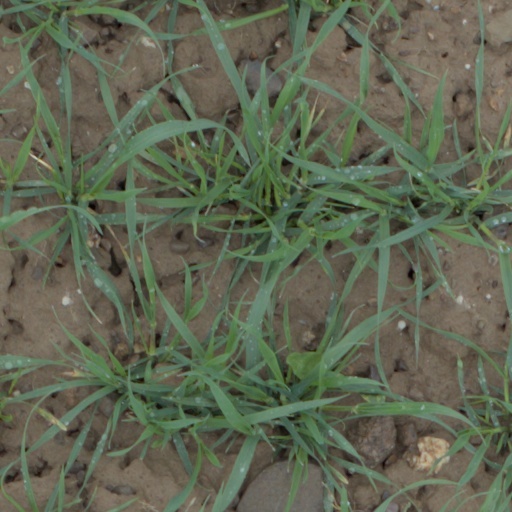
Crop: wheat